Agostino Cottolengo

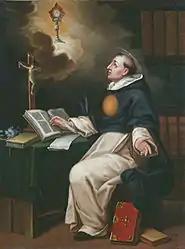
Portrait of St. Thomas Aquinas (1846)

Agostino Cottolengo (22 October 1794 – 8 April 1853) was an Italian painter.